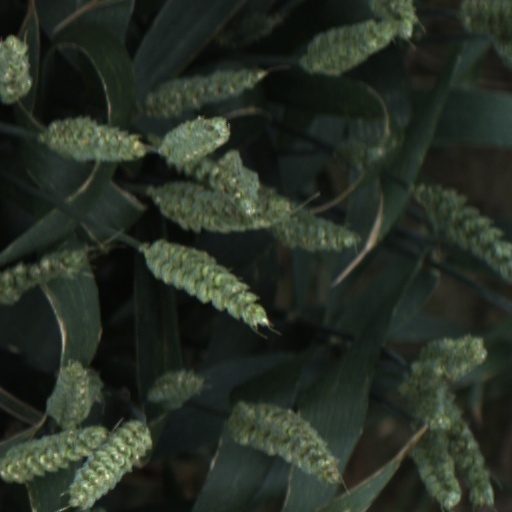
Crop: wheat